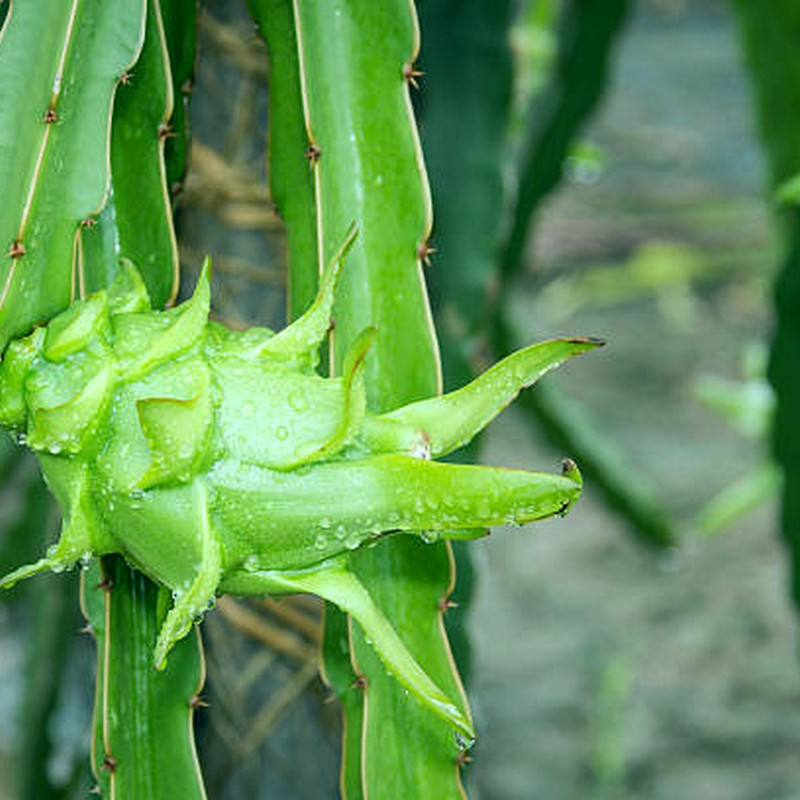
Label: Immature Dragon Fruit